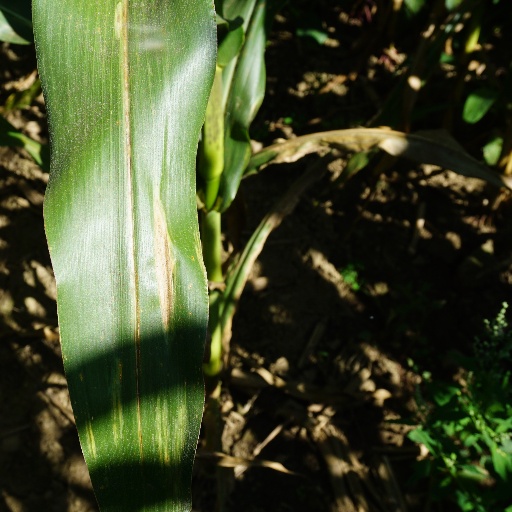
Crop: maize; corn